Answer in natural language. Considering the relative positions, where is Television with respect to walnut tv stand? Choose between the following options: right or left
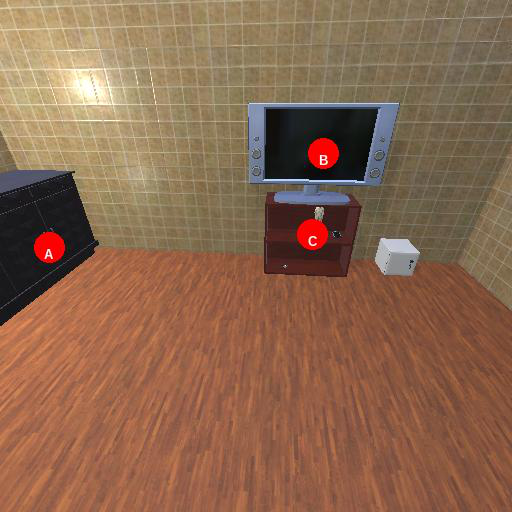
<answer>left</answer>